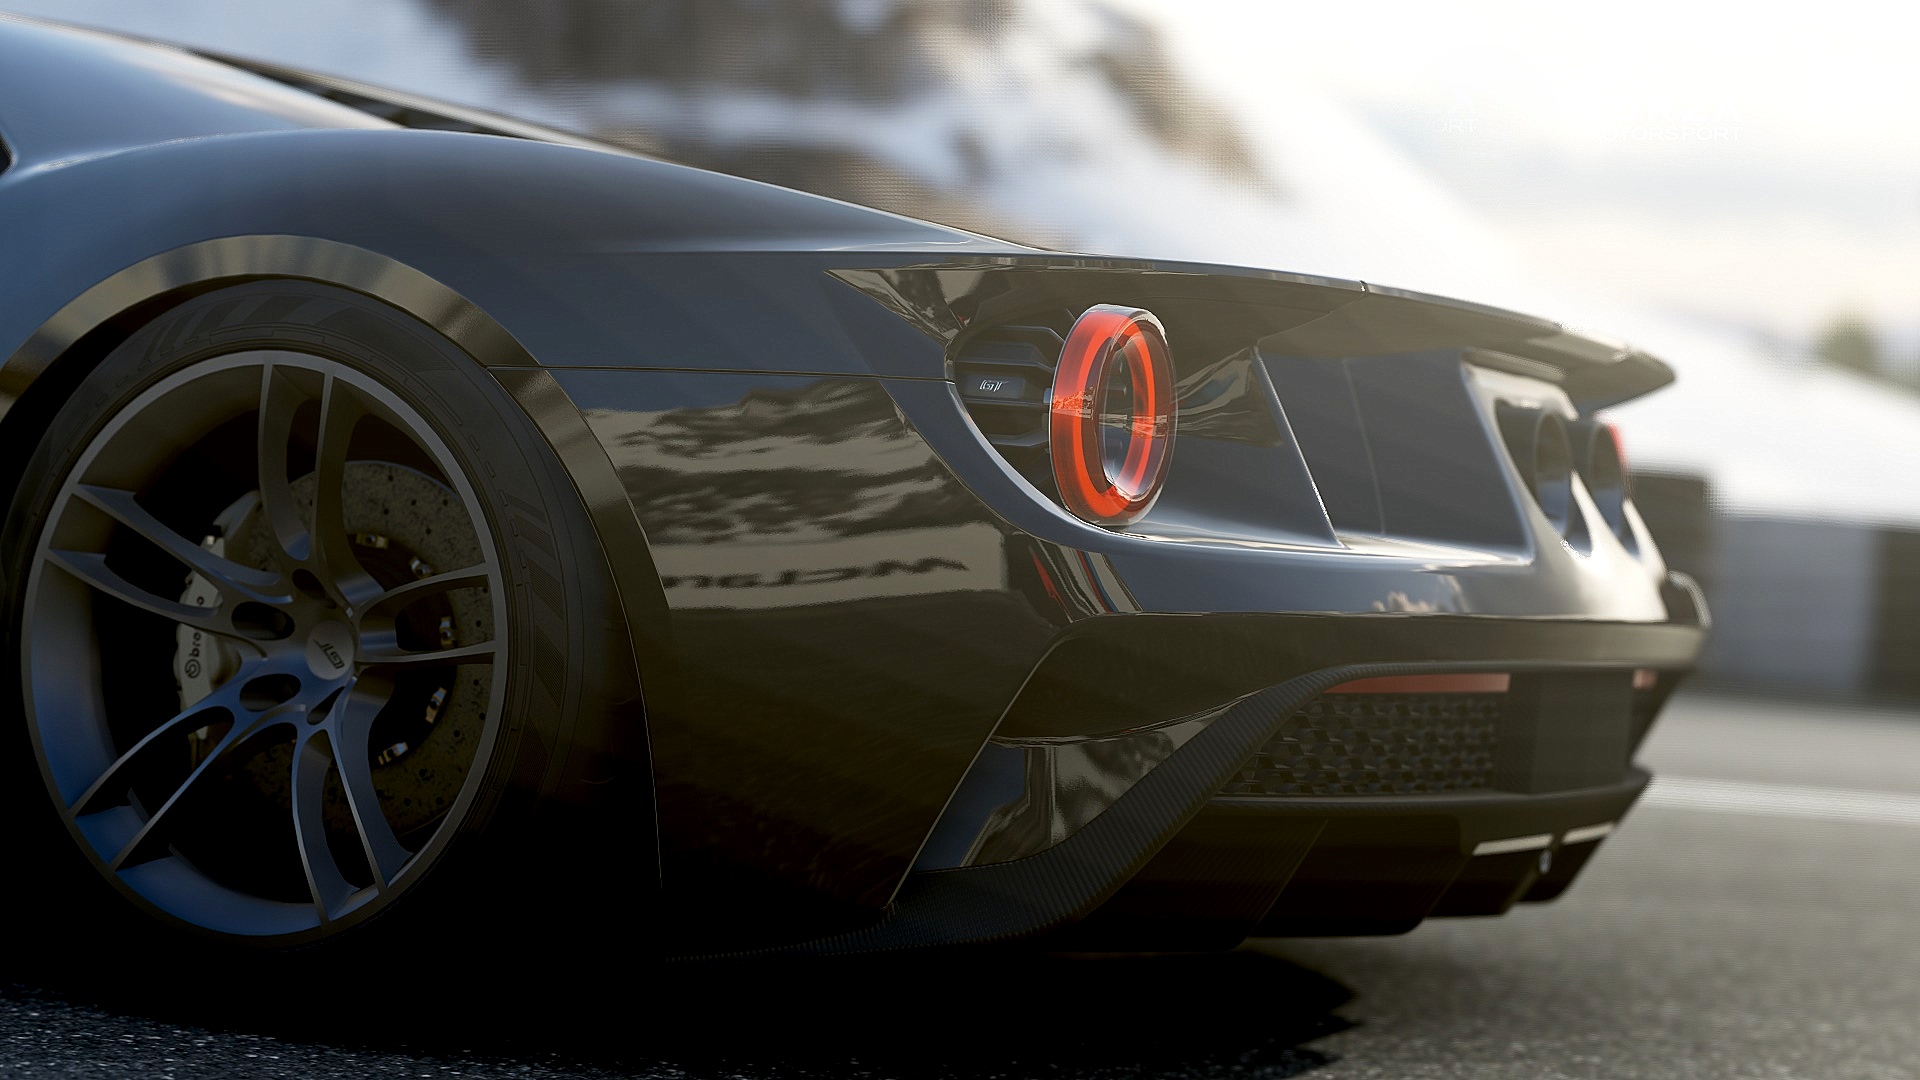
car, wheel, vehicle, sports car, supercar, land vehicle, automobile make, automotive exterior, automotive design, luxury vehicle, family car, executive car